Francis Vinton Greene

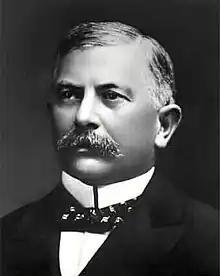

Francis Vinton Greene (June 27, 1850 – May 15, 1921) was a United States Army officer who fought in the Spanish–American War. He came from the Greene family of Rhode Island, noted for its long line of participants in American military history.